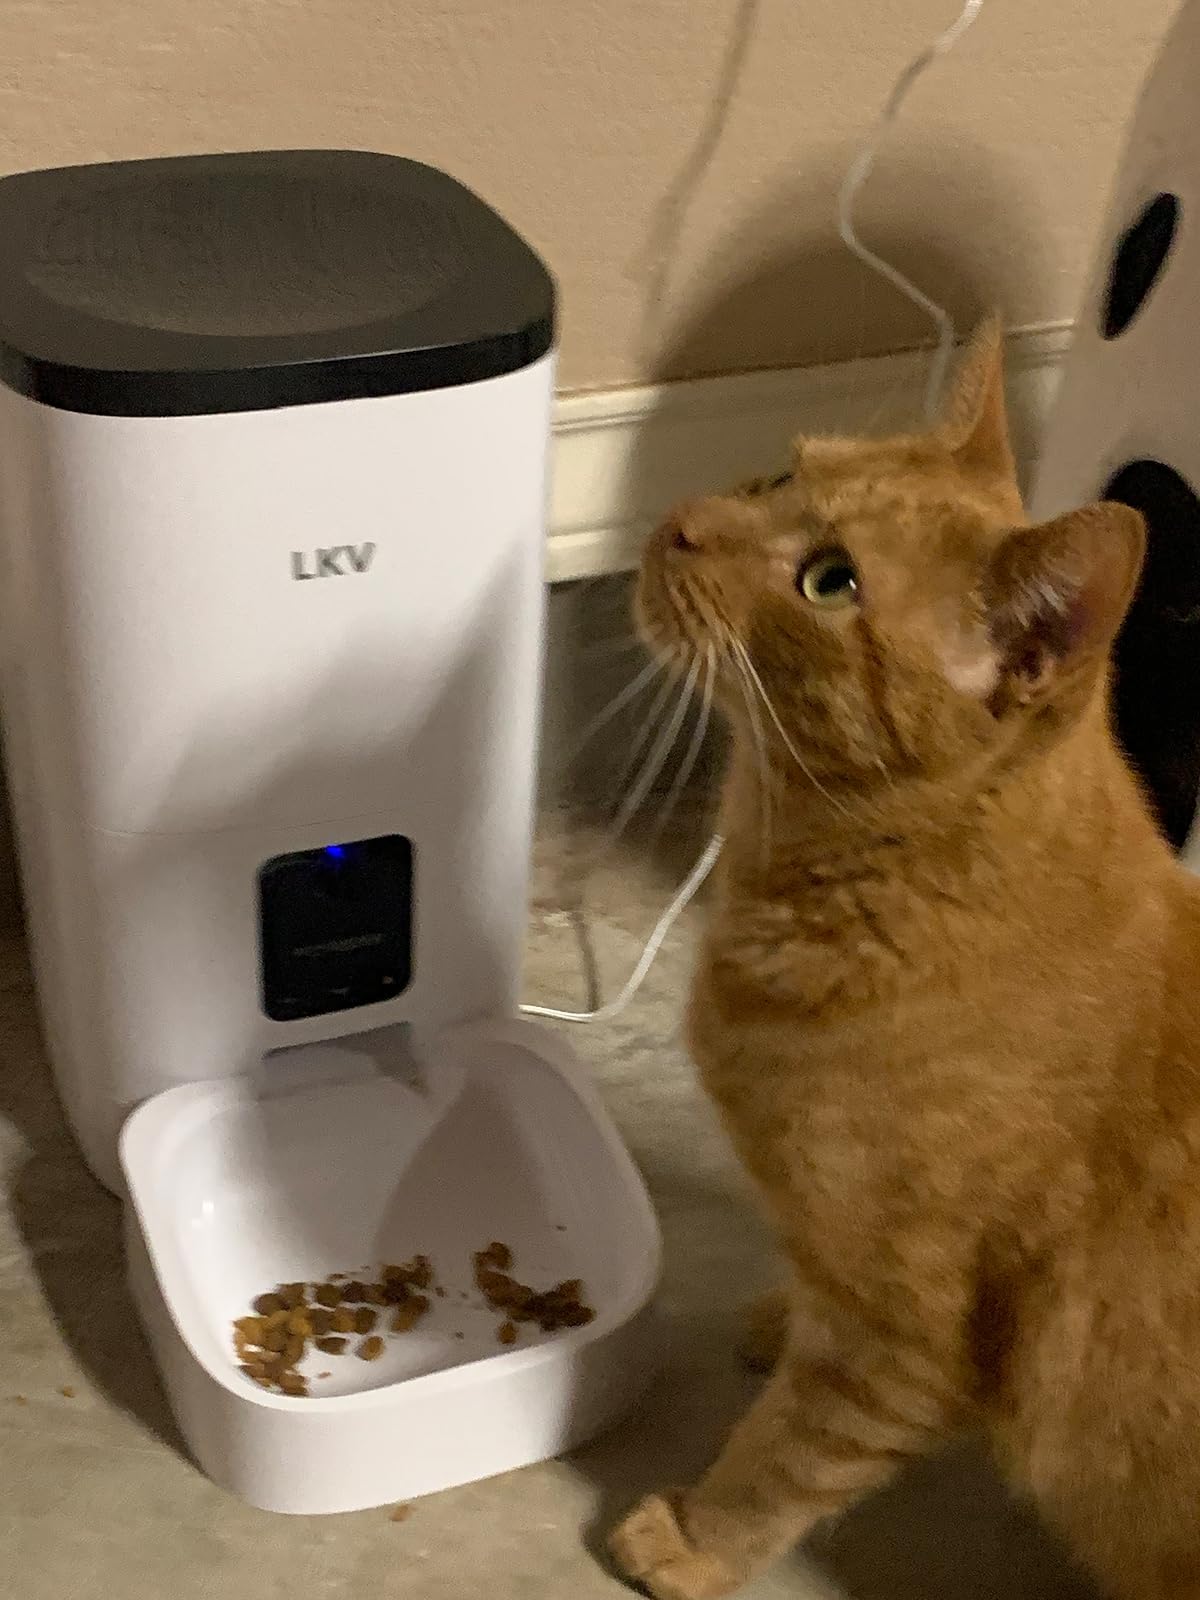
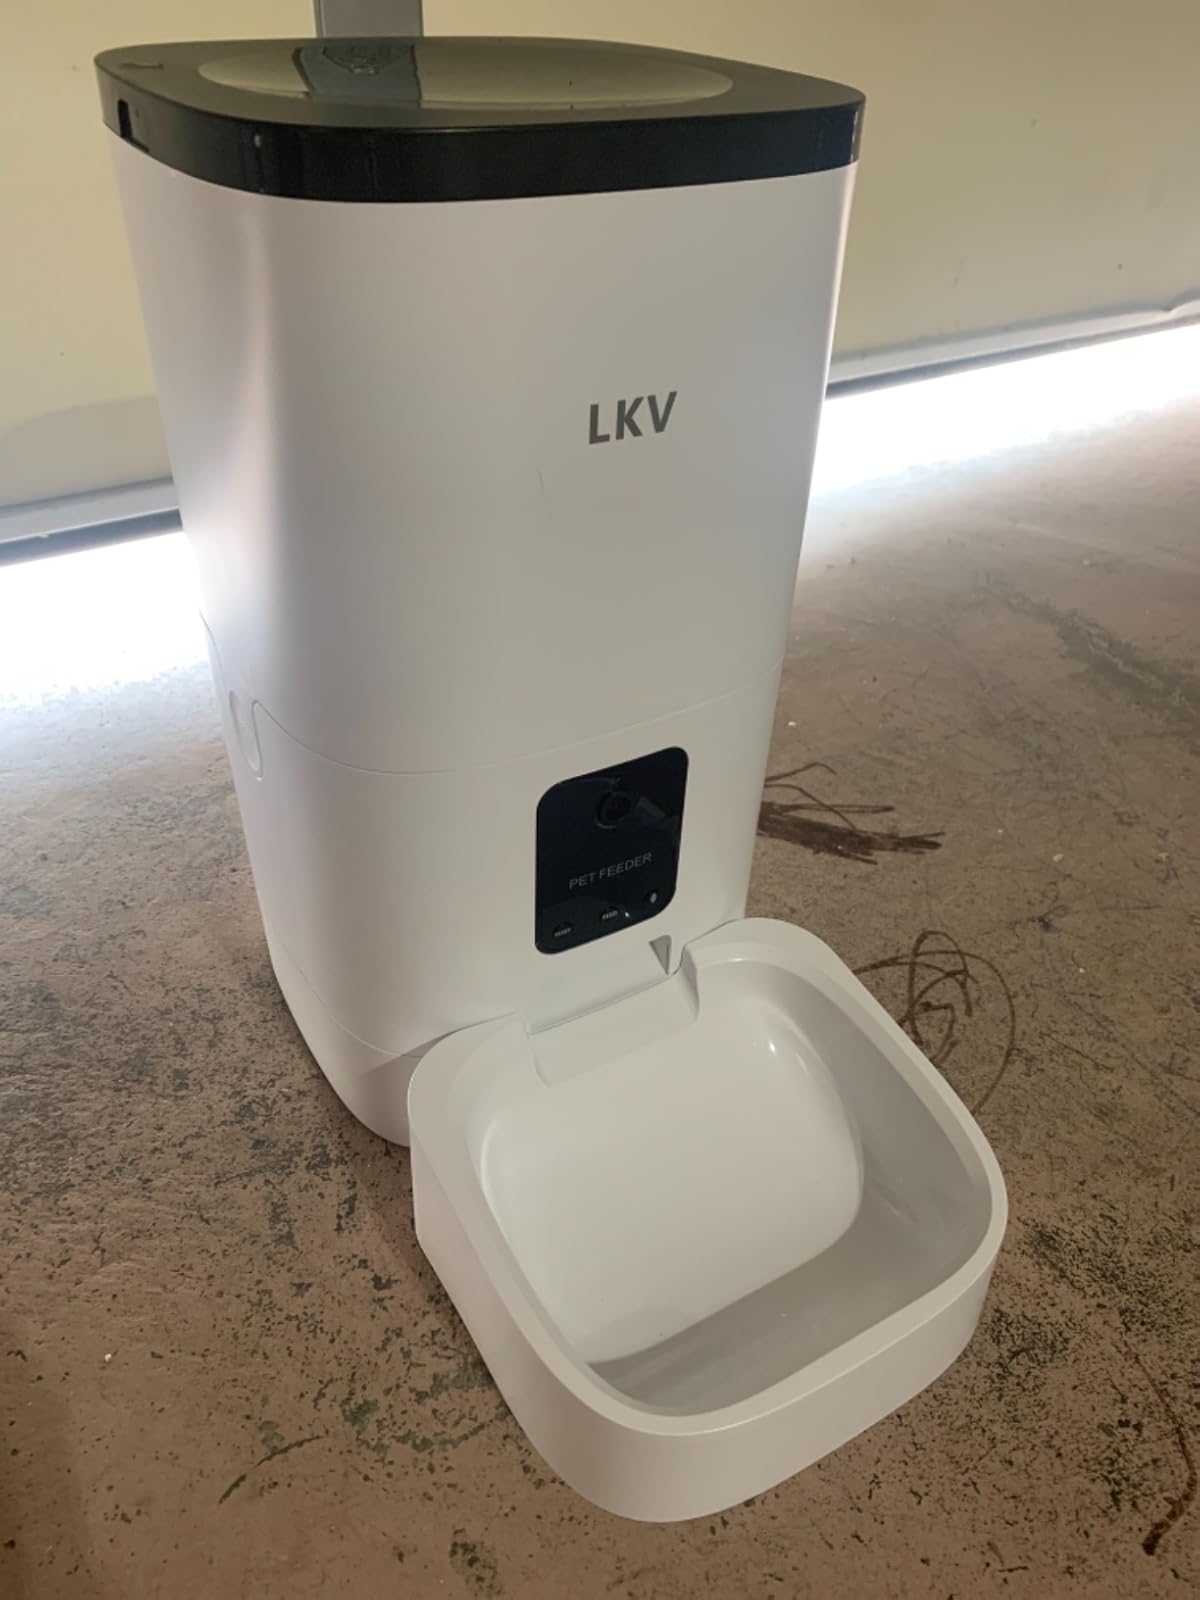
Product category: items_feeder
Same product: yes